Murder of Betsy Aardsma

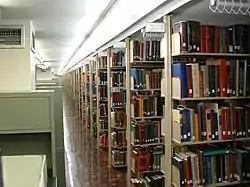
The Stacks, seen here in 2006

At some point between 4:45 and 4:55 p.m., Aardsma was stabbed a single time through the left breast with a knife while standing between rows 50 and 51 in the dimly lit Stack Building of the Pattee Library. This wound severed her pulmonary artery and pierced the right ventricle of her heart. Following the stabbing, Aardsma slumped to the ground close to the end of the aisle, pulling several books off adjacent shelves as she fell onto her back. Two students—Joao Uafinda and Marilee Erdley—then observed a man running from the direction of the commotion, concealing his right hand, exclaiming, "That girl needs help!" Erdley described this man as being dressed in khaki washable slacks, a tie, and a sports jacket. He had well-kept brown hair, was approximately in height, about 185 lbs, and may have been wearing glasses. This individual led Uafinda and Erdley into the Core, where he pointed toward the prone body of Aardsma lying between scattered books and metal shelves which had also been knocked loose. As Erdley began to check for signs of a pulse, Uafinda observed this individual leaving the library; he discreetly followed the man upstairs, where the individual ran out of the library. Uafinda attempted to chase this man but was outpaced. This individual was last seen running in the direction of the Recreation Hall.